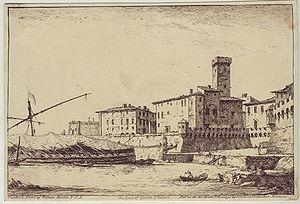
Civitavecchia est une ville italienne de la région du Latium, située dans la ville métropolitaine de Rome Capitale entre la mer Tyrrhénienne et les monts de la Tolfa.